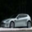
Label: automobile